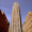
Label: skyscraper